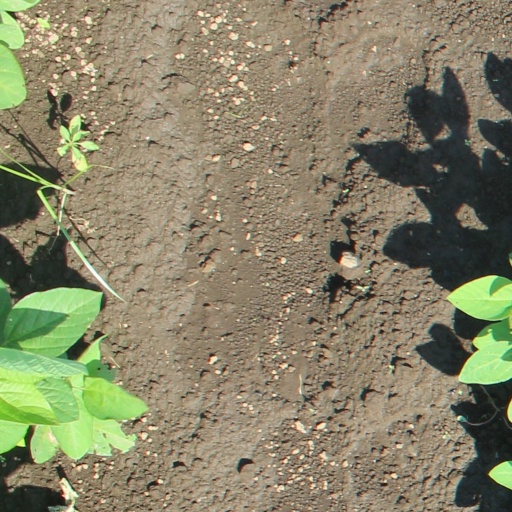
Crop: soybean